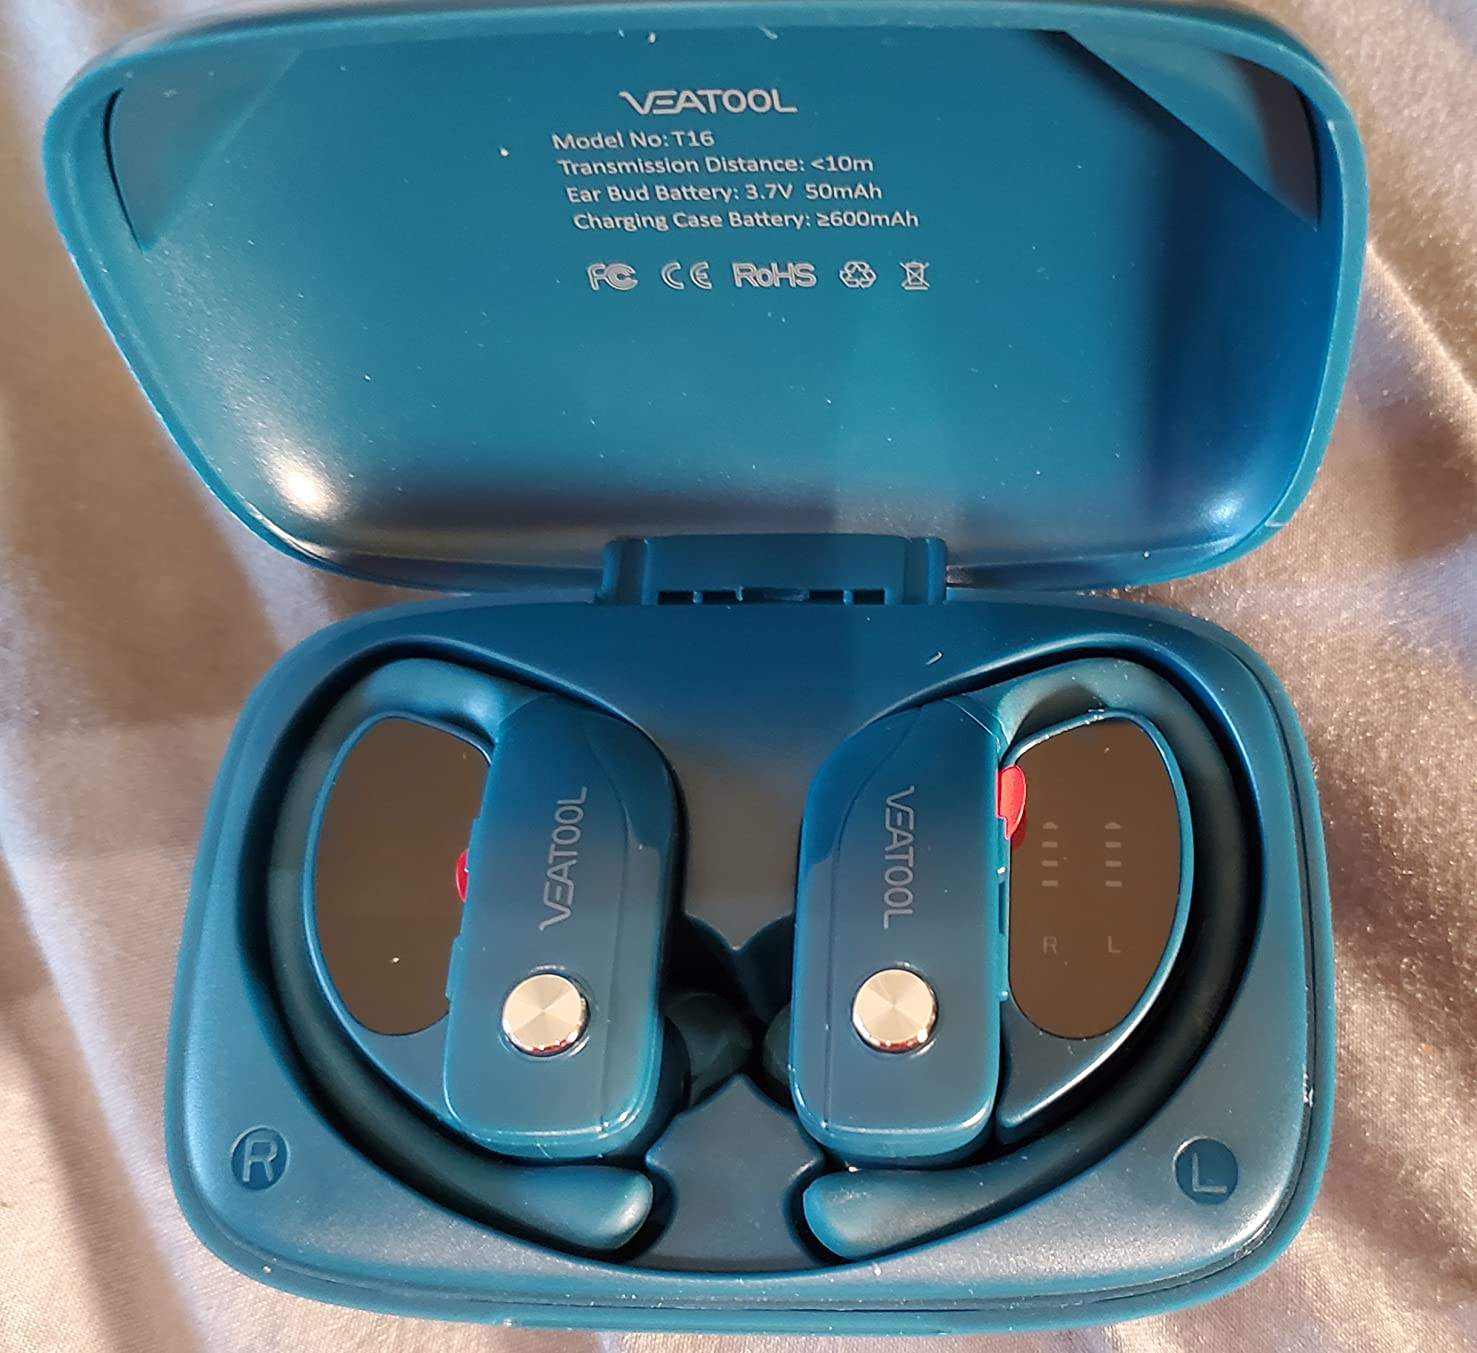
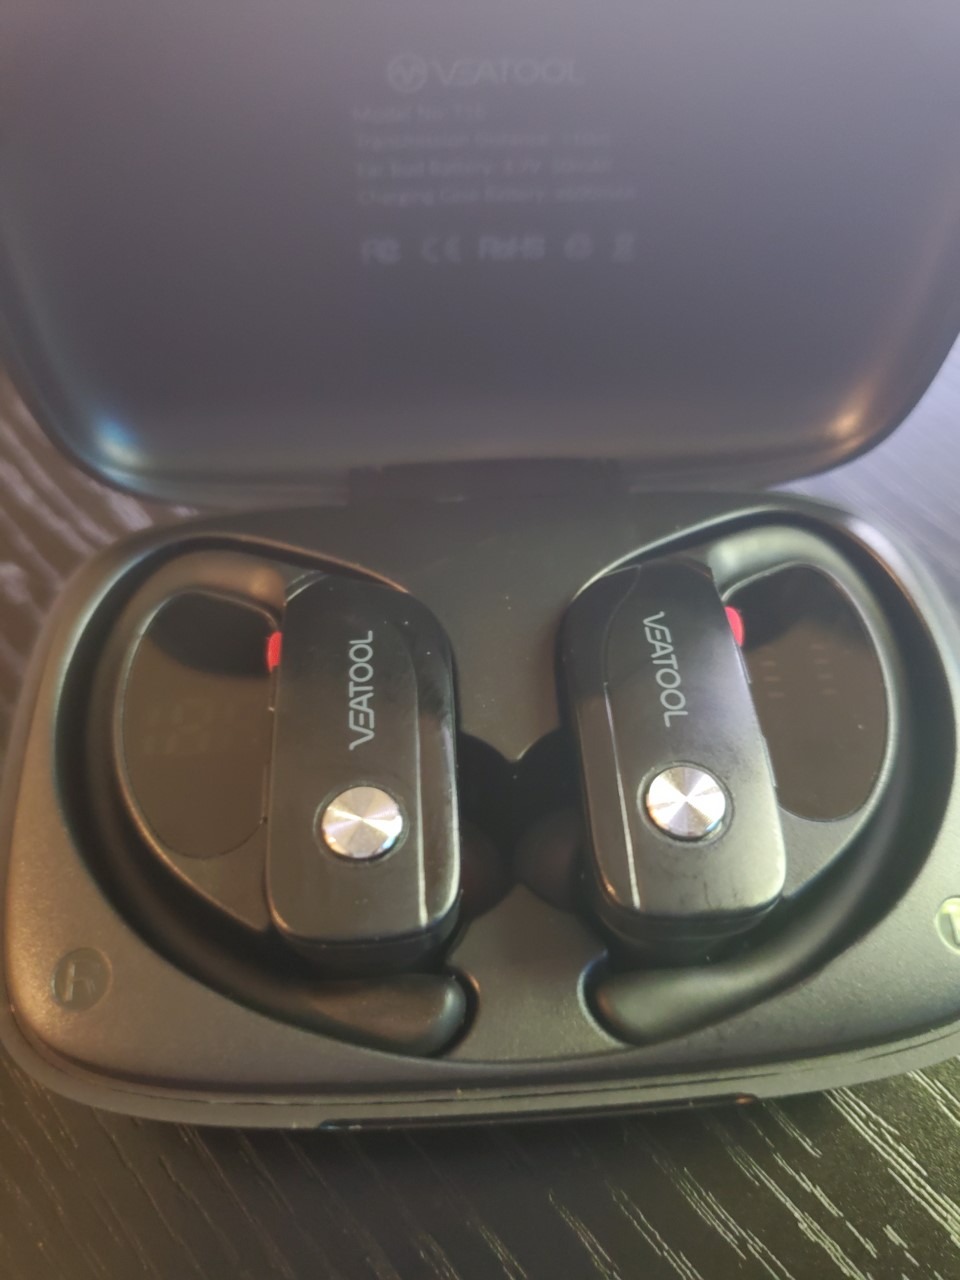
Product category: earbuds
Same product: no